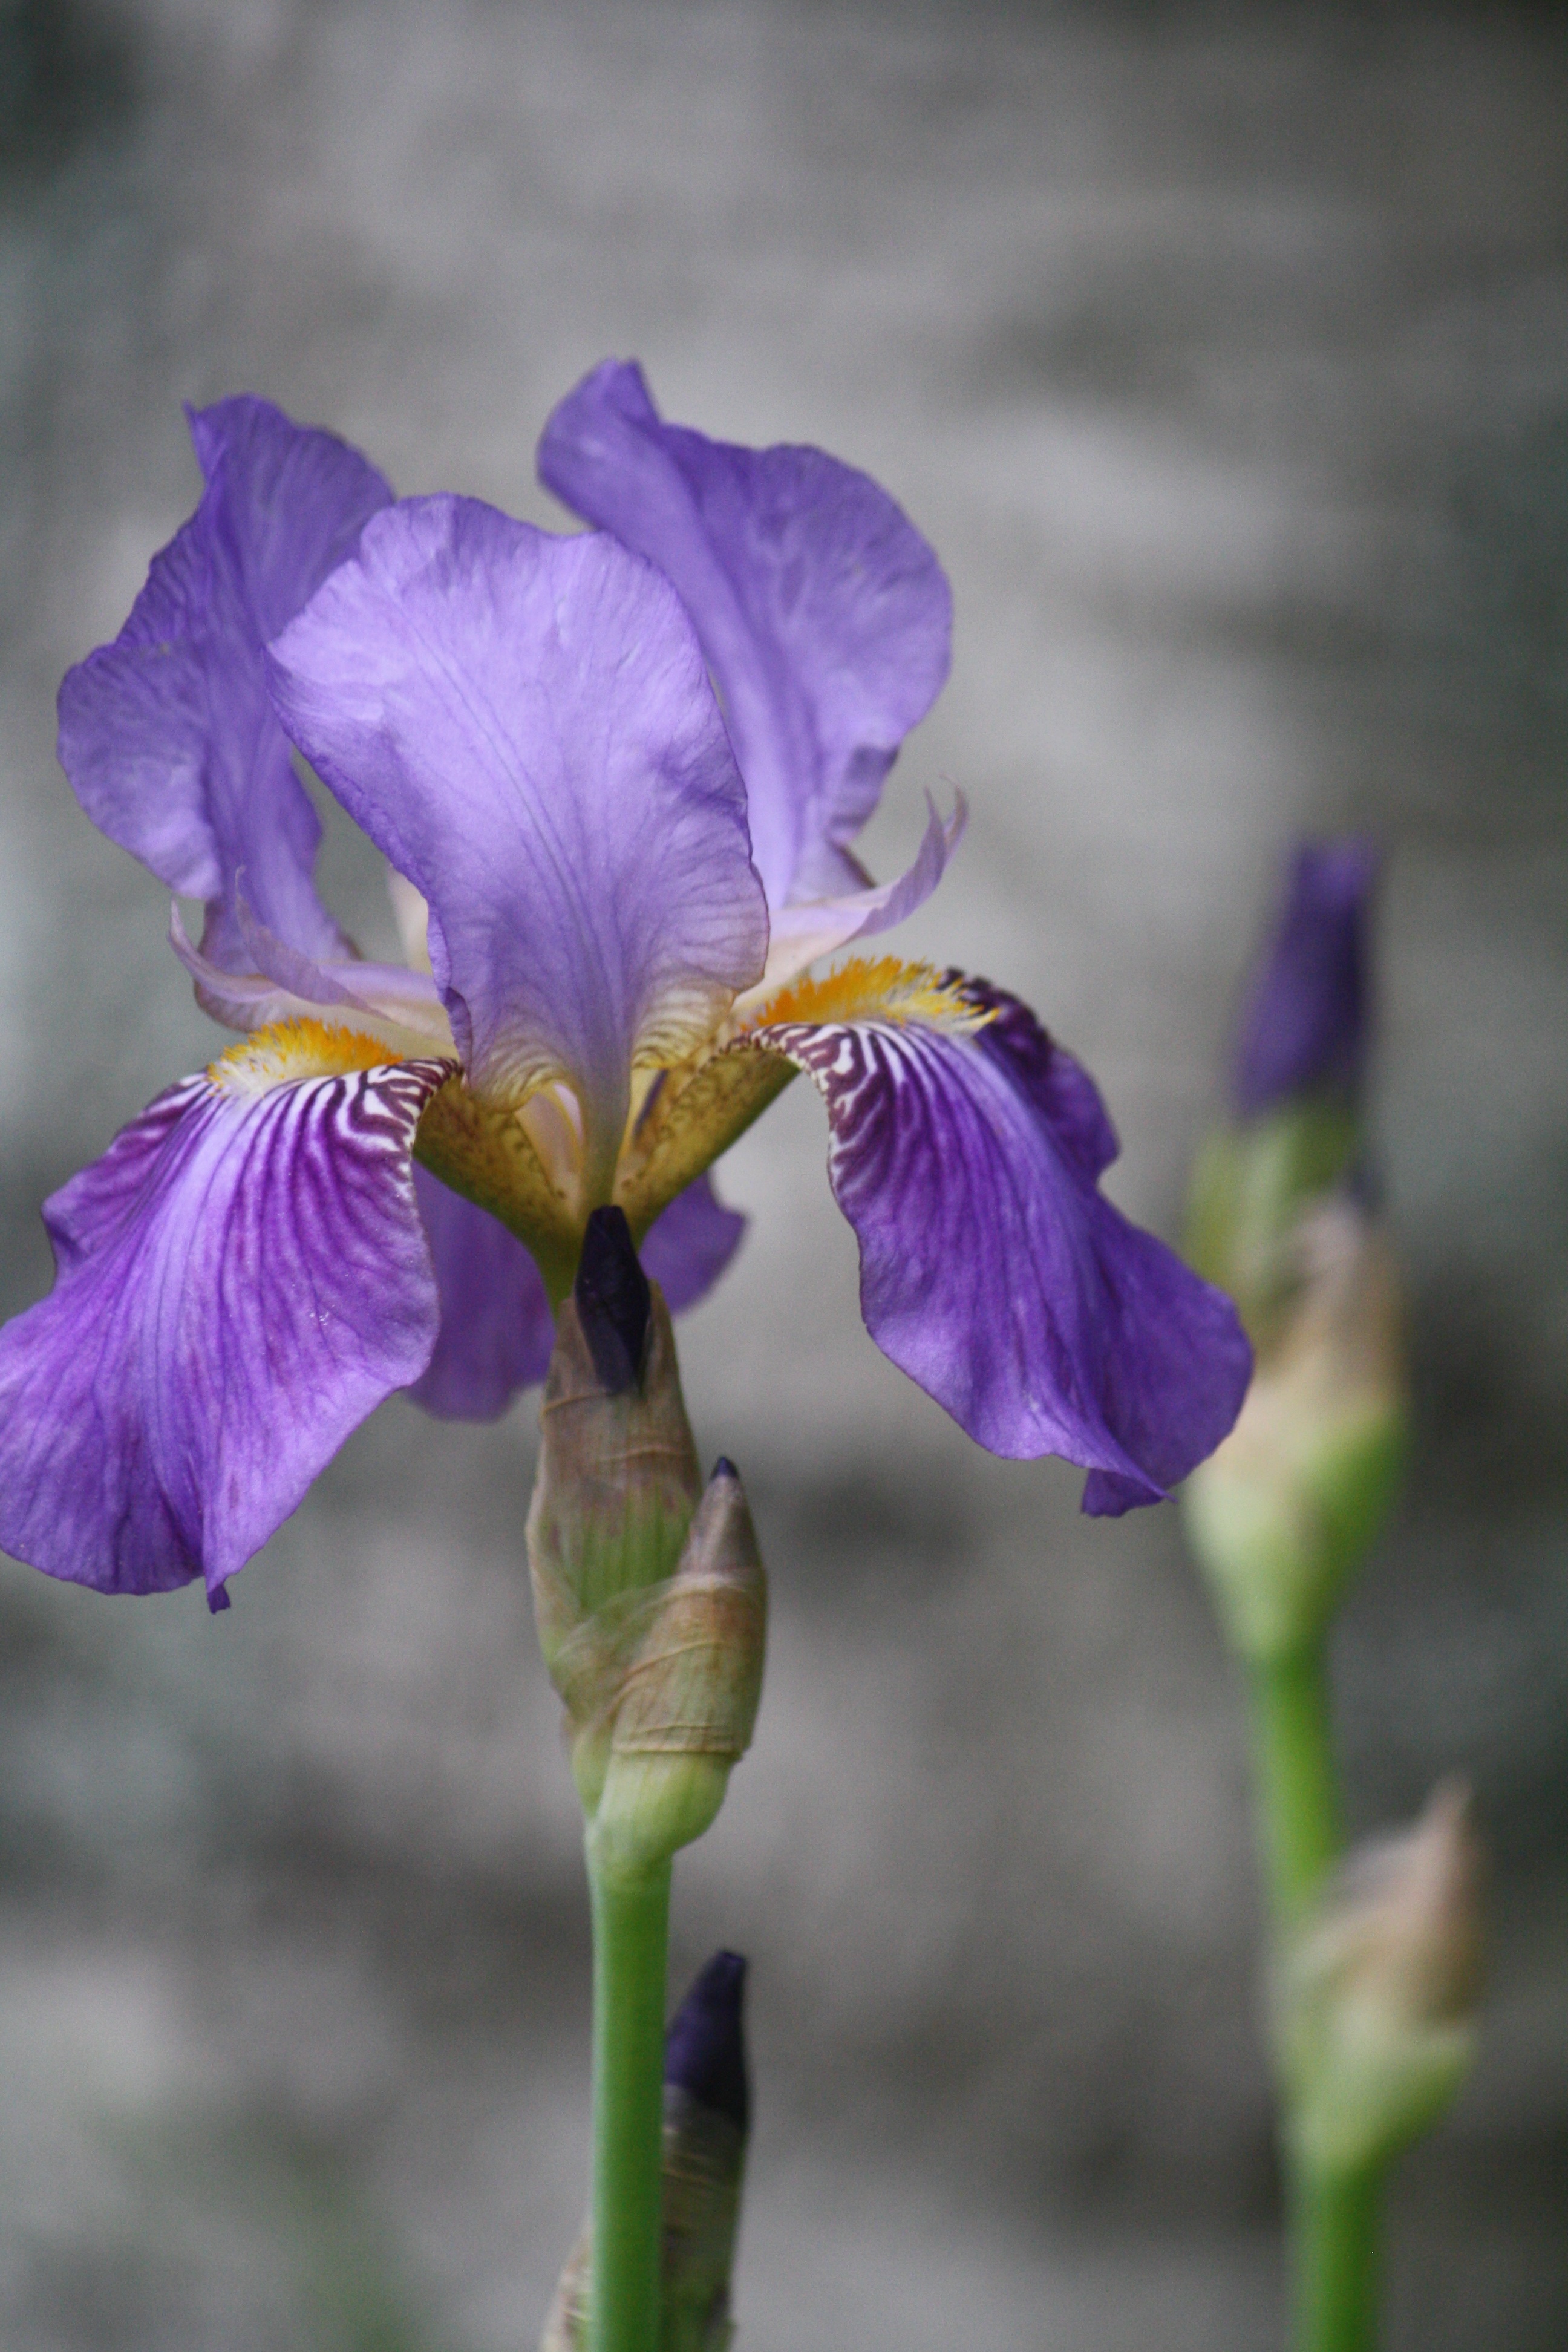
nature, plant, flower, purple, petal, botany, flora, iris, eye, organ, macro photography, flowering plant, iris versicolor, plant stem, land plant, iris family